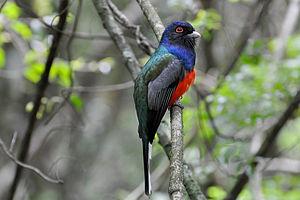
Le parc national d'Iguazú est un parc national d'Argentine, et s'étend sur plus de 67 620 hectares. Il se trouve à l'extrémité nord-est du pays, au nord de la province de Misiones.